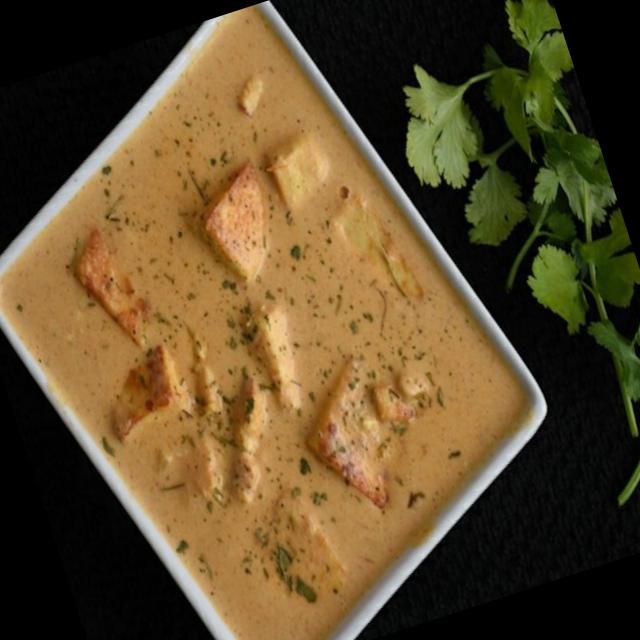
Dish: shahi_paneer